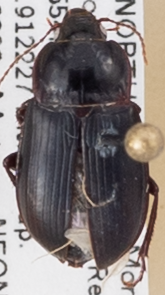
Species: Amara obesa
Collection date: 2022-08-23
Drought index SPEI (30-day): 0.03
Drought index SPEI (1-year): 0.8
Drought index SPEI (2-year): -0.62